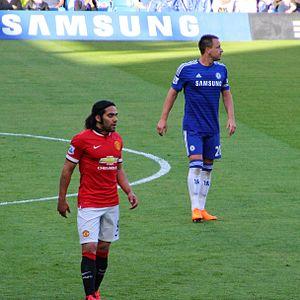
Radamel Falcao García Zárate dit Radamel Falcao ou tout simplement Falcao, né le 10 février 1986 à Santa Marta, est un footballeur international colombien, qui est avant-centre à Galatasaray. Au cours de sa carrière, il évolue à River Plate, au FC Porto, à l'Atlético de Madrid, à l'AS Monaco, à Manchester United et à Chelsea ainsi qu'en équipe de Colombie.